Bones and All

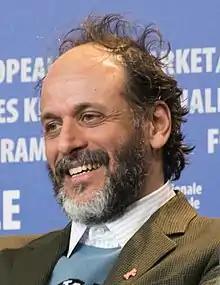
Luca Guadagnino received praise for his direction.

Reviewing the film following its premiere at Venice, where it received a 10-minute standing ovation, Peter Bradshaw of "The Guardian" called it an "extravagant and outrageous movie: scary, nasty and startling in its warped romantic idealism" and gave the film a perfect rating of 5 stars. Stephanie Zacharek, in her review for "Time", wrote ""Bones and All" is fastidiously romantic. It's so carefully made, and so lovely to look at, even at its grisliest", praising the direction and cast performances, particularly Russell's. Taylor Russell, Timothée Chalamet, and Mark Rylance have received acclaim for their performances with critics praising Russell and Chalamet's chemistry together. Bloody Disgusting called the duo "profound" and "touching and genuine". "The Hollywood Reporter" David Rooney also praised the duo, adding their performances are "unforced and underplayed to subtly stirring effect," while calling the film "strangely affecting, even poetic" and commending the direction and cinematography.